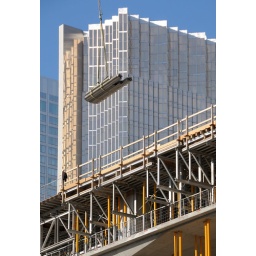
A new office tower is under construction in downtown Toronto.